Toby McKenzie

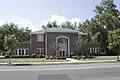
Lee University's McKenzie Athletic Building opened in 2002.

McKenzie made numerous donations to local schools and causes, including the United Way, Lee University, and Habitat for Humanity. In the late 1990s, McKenzie and his wife gave a donation of $2 million to the University of Tennessee at Chattanooga to help pay off the debt on the school's basketball arena, The Roundhouse. In 2000, the arena was renamed the McKenzie Arena. In 2000 McKenzie and his wife pledged $4 million to an athletic center that adjoins the Neyland-Thompson Sports Complex at The University of Tennessee in Knoxville. As a result of his bankruptcy McKenzie was unable to complete his pledge, and in 2009, his name was removed from the building.